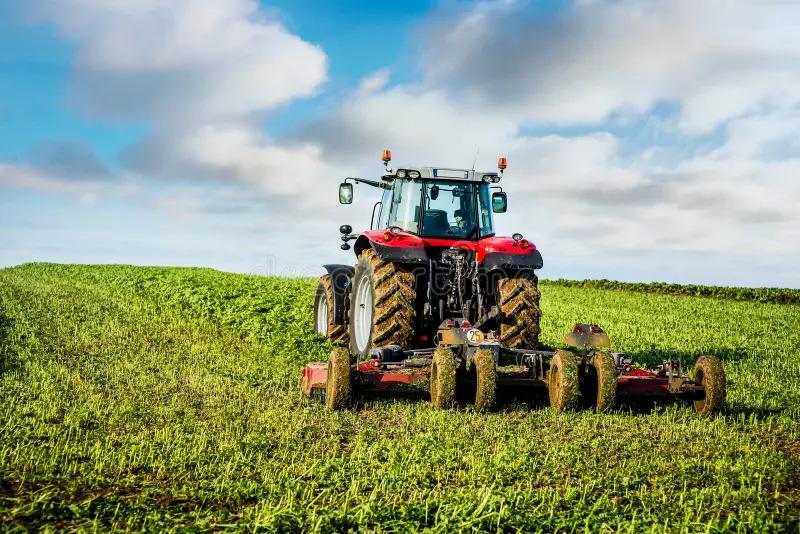
Mashine ya kisasa iitwayo trekta yenye matairi makubwa ya nyuma na ya mbele madogo, ikiwa inavuta chuma kizito kwa nyuma chenye mapanga yenye ncha kali ambayo yanakata nyasi refu zilizopo mashambani.